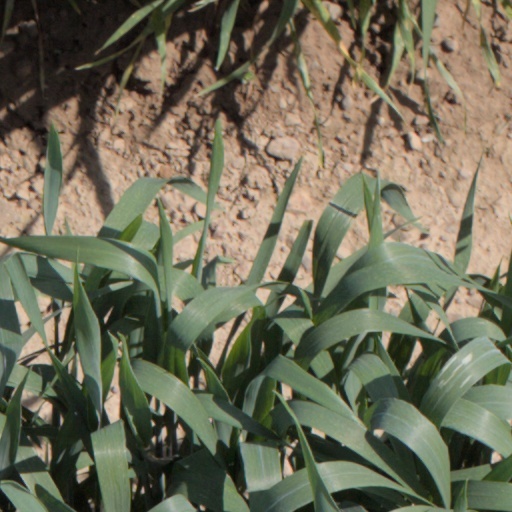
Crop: wheat